Environmental monitoring

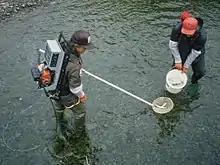
Electrofishing survey methods use a mild electric shock to temporarily stun fish for capture, identification and counting. The fish are then returned to the water unharmed.

Soil contamination monitoring helps researchers identify patterns and trends in contaminant deposition, movement, and effect. Human-based pressures such as tourism, industrial activity, urban sprawl, construction work, and inadequate agriculture/forestry practices can contribute to and make worse soil contamination and lead to the soil becoming unfit for its intended use. Both inorganic and organic pollutants may make their way to the soil, having a wide variety of detrimental effects. Soil contamination monitoring is therefore important to identify risk areas, set baselines, and identify contaminated zones for remediation. Monitoring efforts may range from local farms to nationwide efforts, such as those made by China in the late 2000s, providing details such as the nature of contaminants, their quantity, effects, concentration patterns, and remediation feasibility. Monitoring and analytical equipment will ideally will have high response times, high levels of resolution and automation, and a certain degree of self-sufficiency. Chemical techniques may be used to measure toxic elements and POPs using chromatography and spectrometry, geophysical techniques may assess physical properties of large terrains, and biological techniques may use specific organisms to gauge not only contaminant level but also byproducts of contaminant biodegradation. These techniques and others are increasingly becoming more efficient, and laboratory instrumentation is becoming more precise, resulting in more meaningful monitoring outcomes.